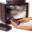
Label: television